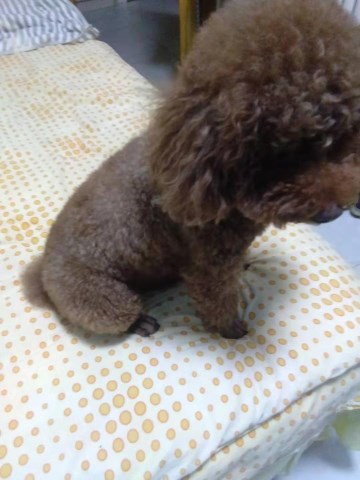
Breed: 7449-n000128-teddy